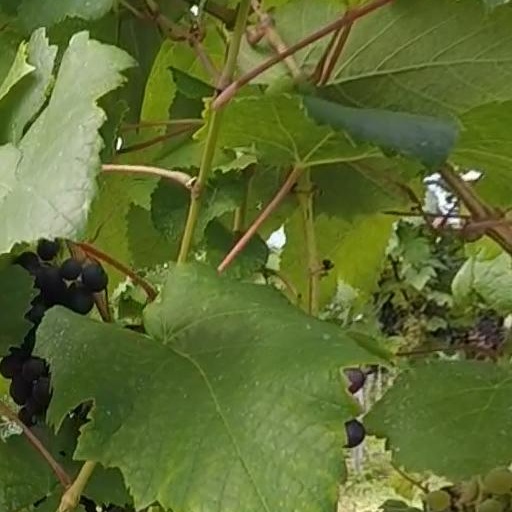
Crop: grape